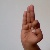
The image shows a hand gesture representing the letter 'F' in Indian Sign Language.